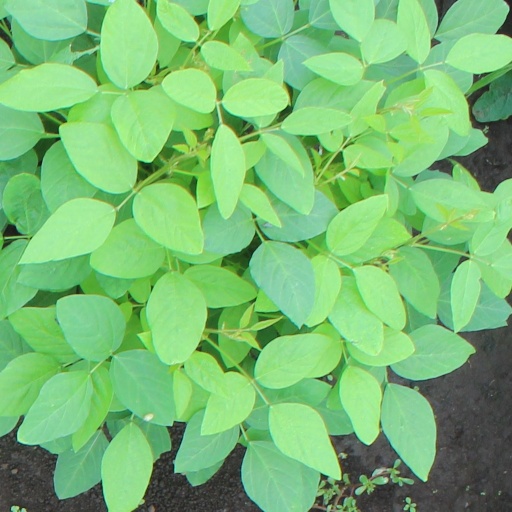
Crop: soybean